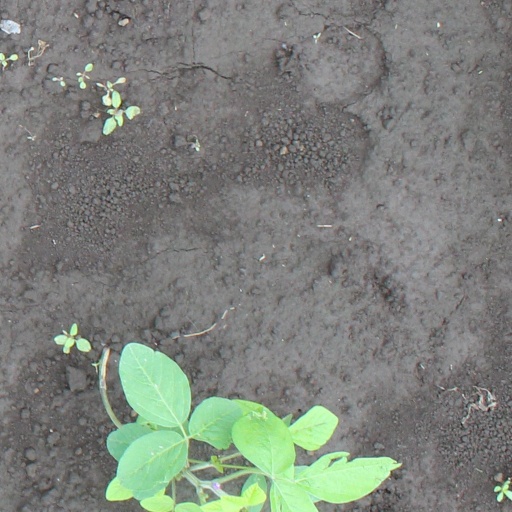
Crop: soybean